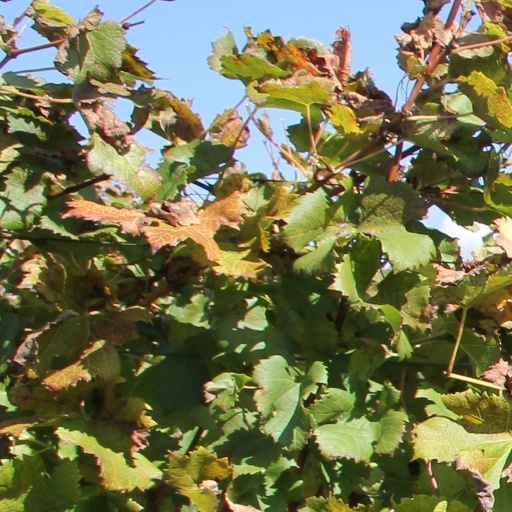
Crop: grape